Cadell and Blyth Floodplains

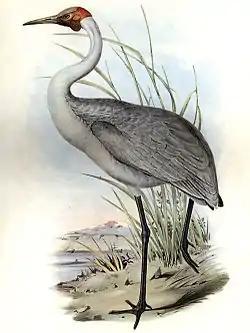
The floodplains are important for brolgas

The Cadell and Blyth Floodplains consist of the floodplain of the lower reaches of the Blyth and Cadell Rivers of northern Arnhem Land in the Top End of the Northern Territory of Australia. It is an important site for waterbirds.